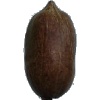
Label: nut_pecan